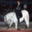
Label: horse